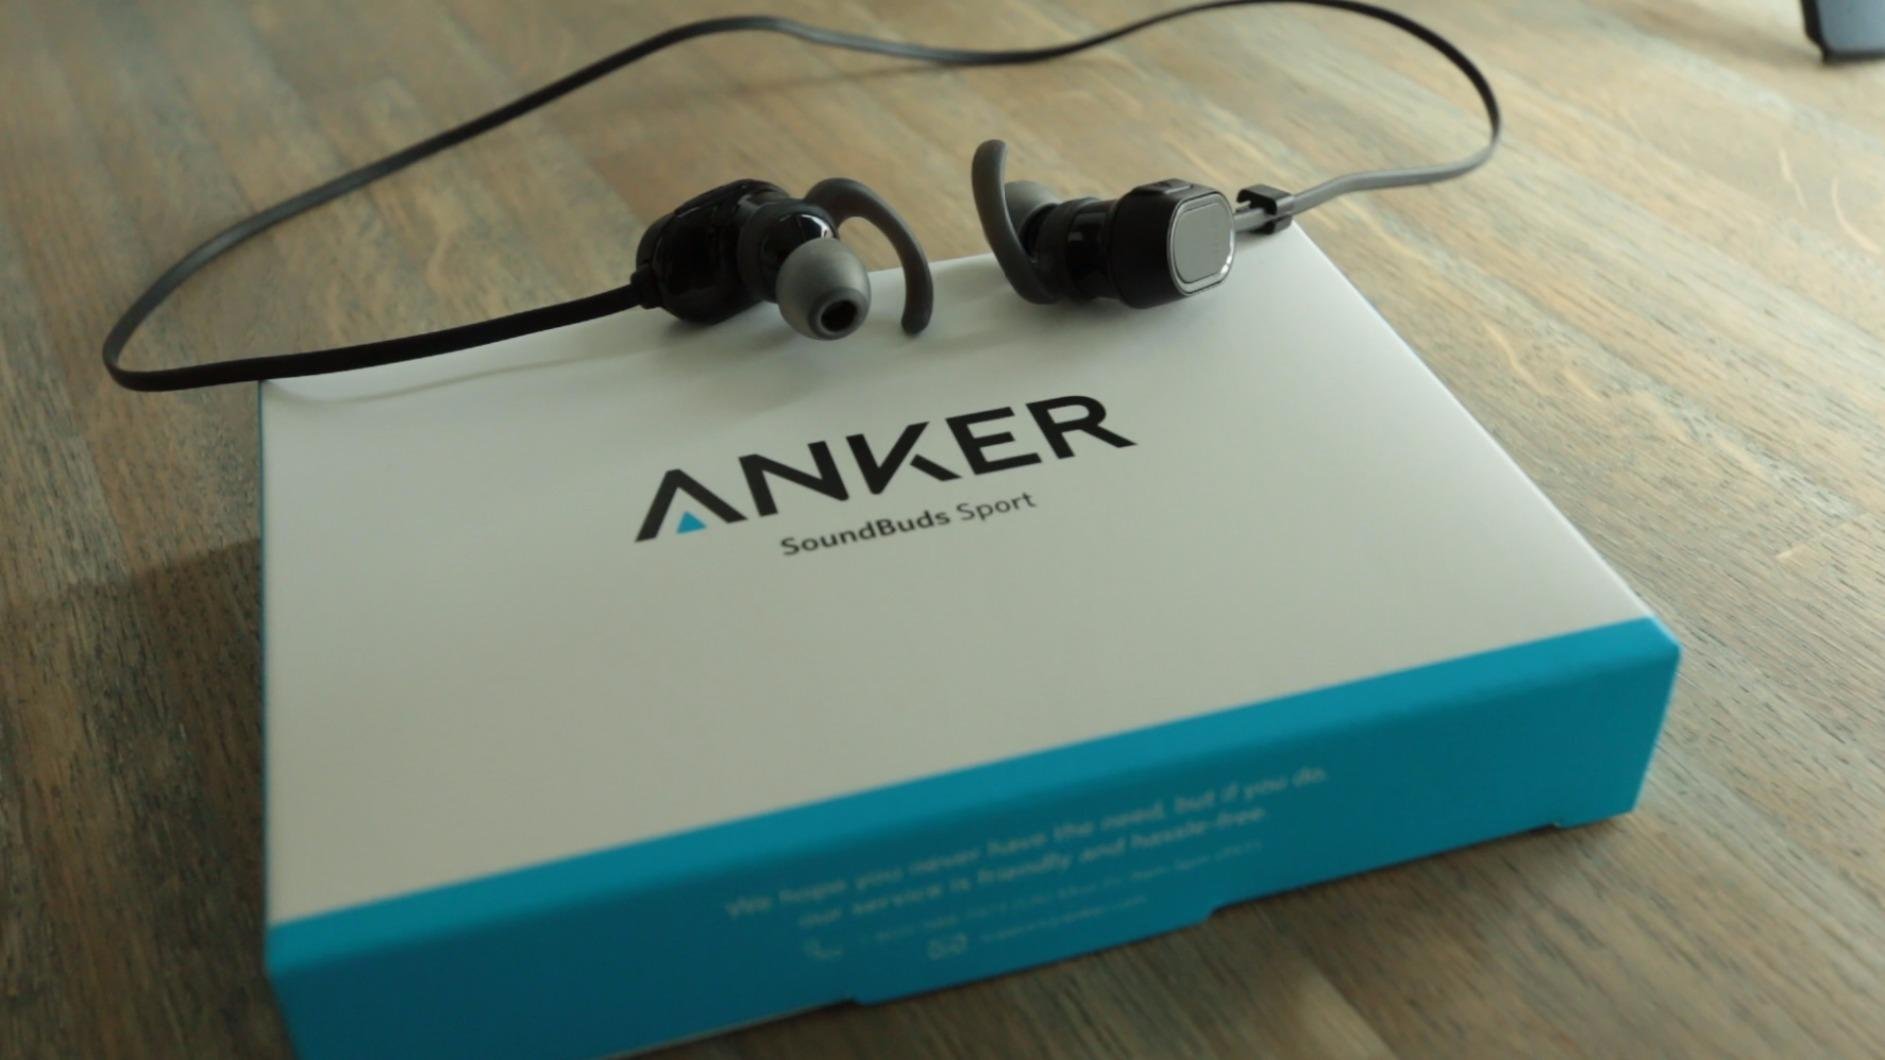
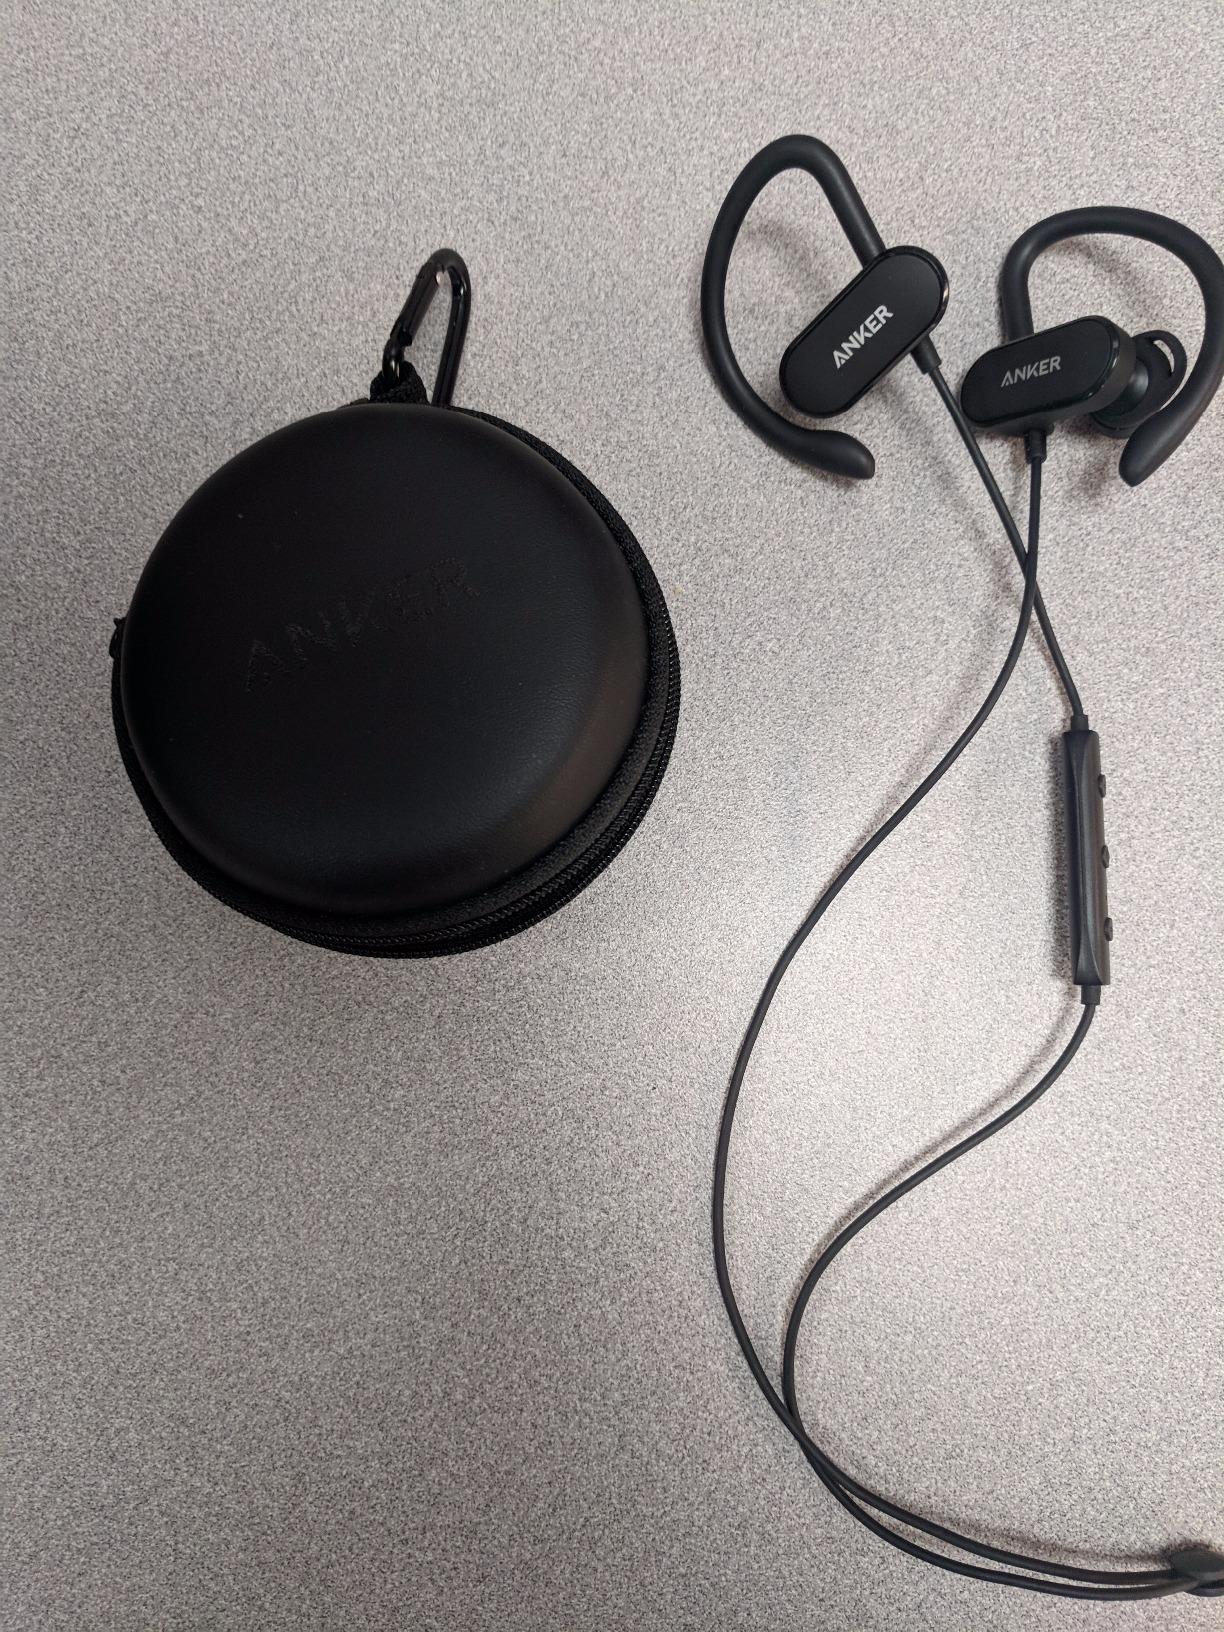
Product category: headphones
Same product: no